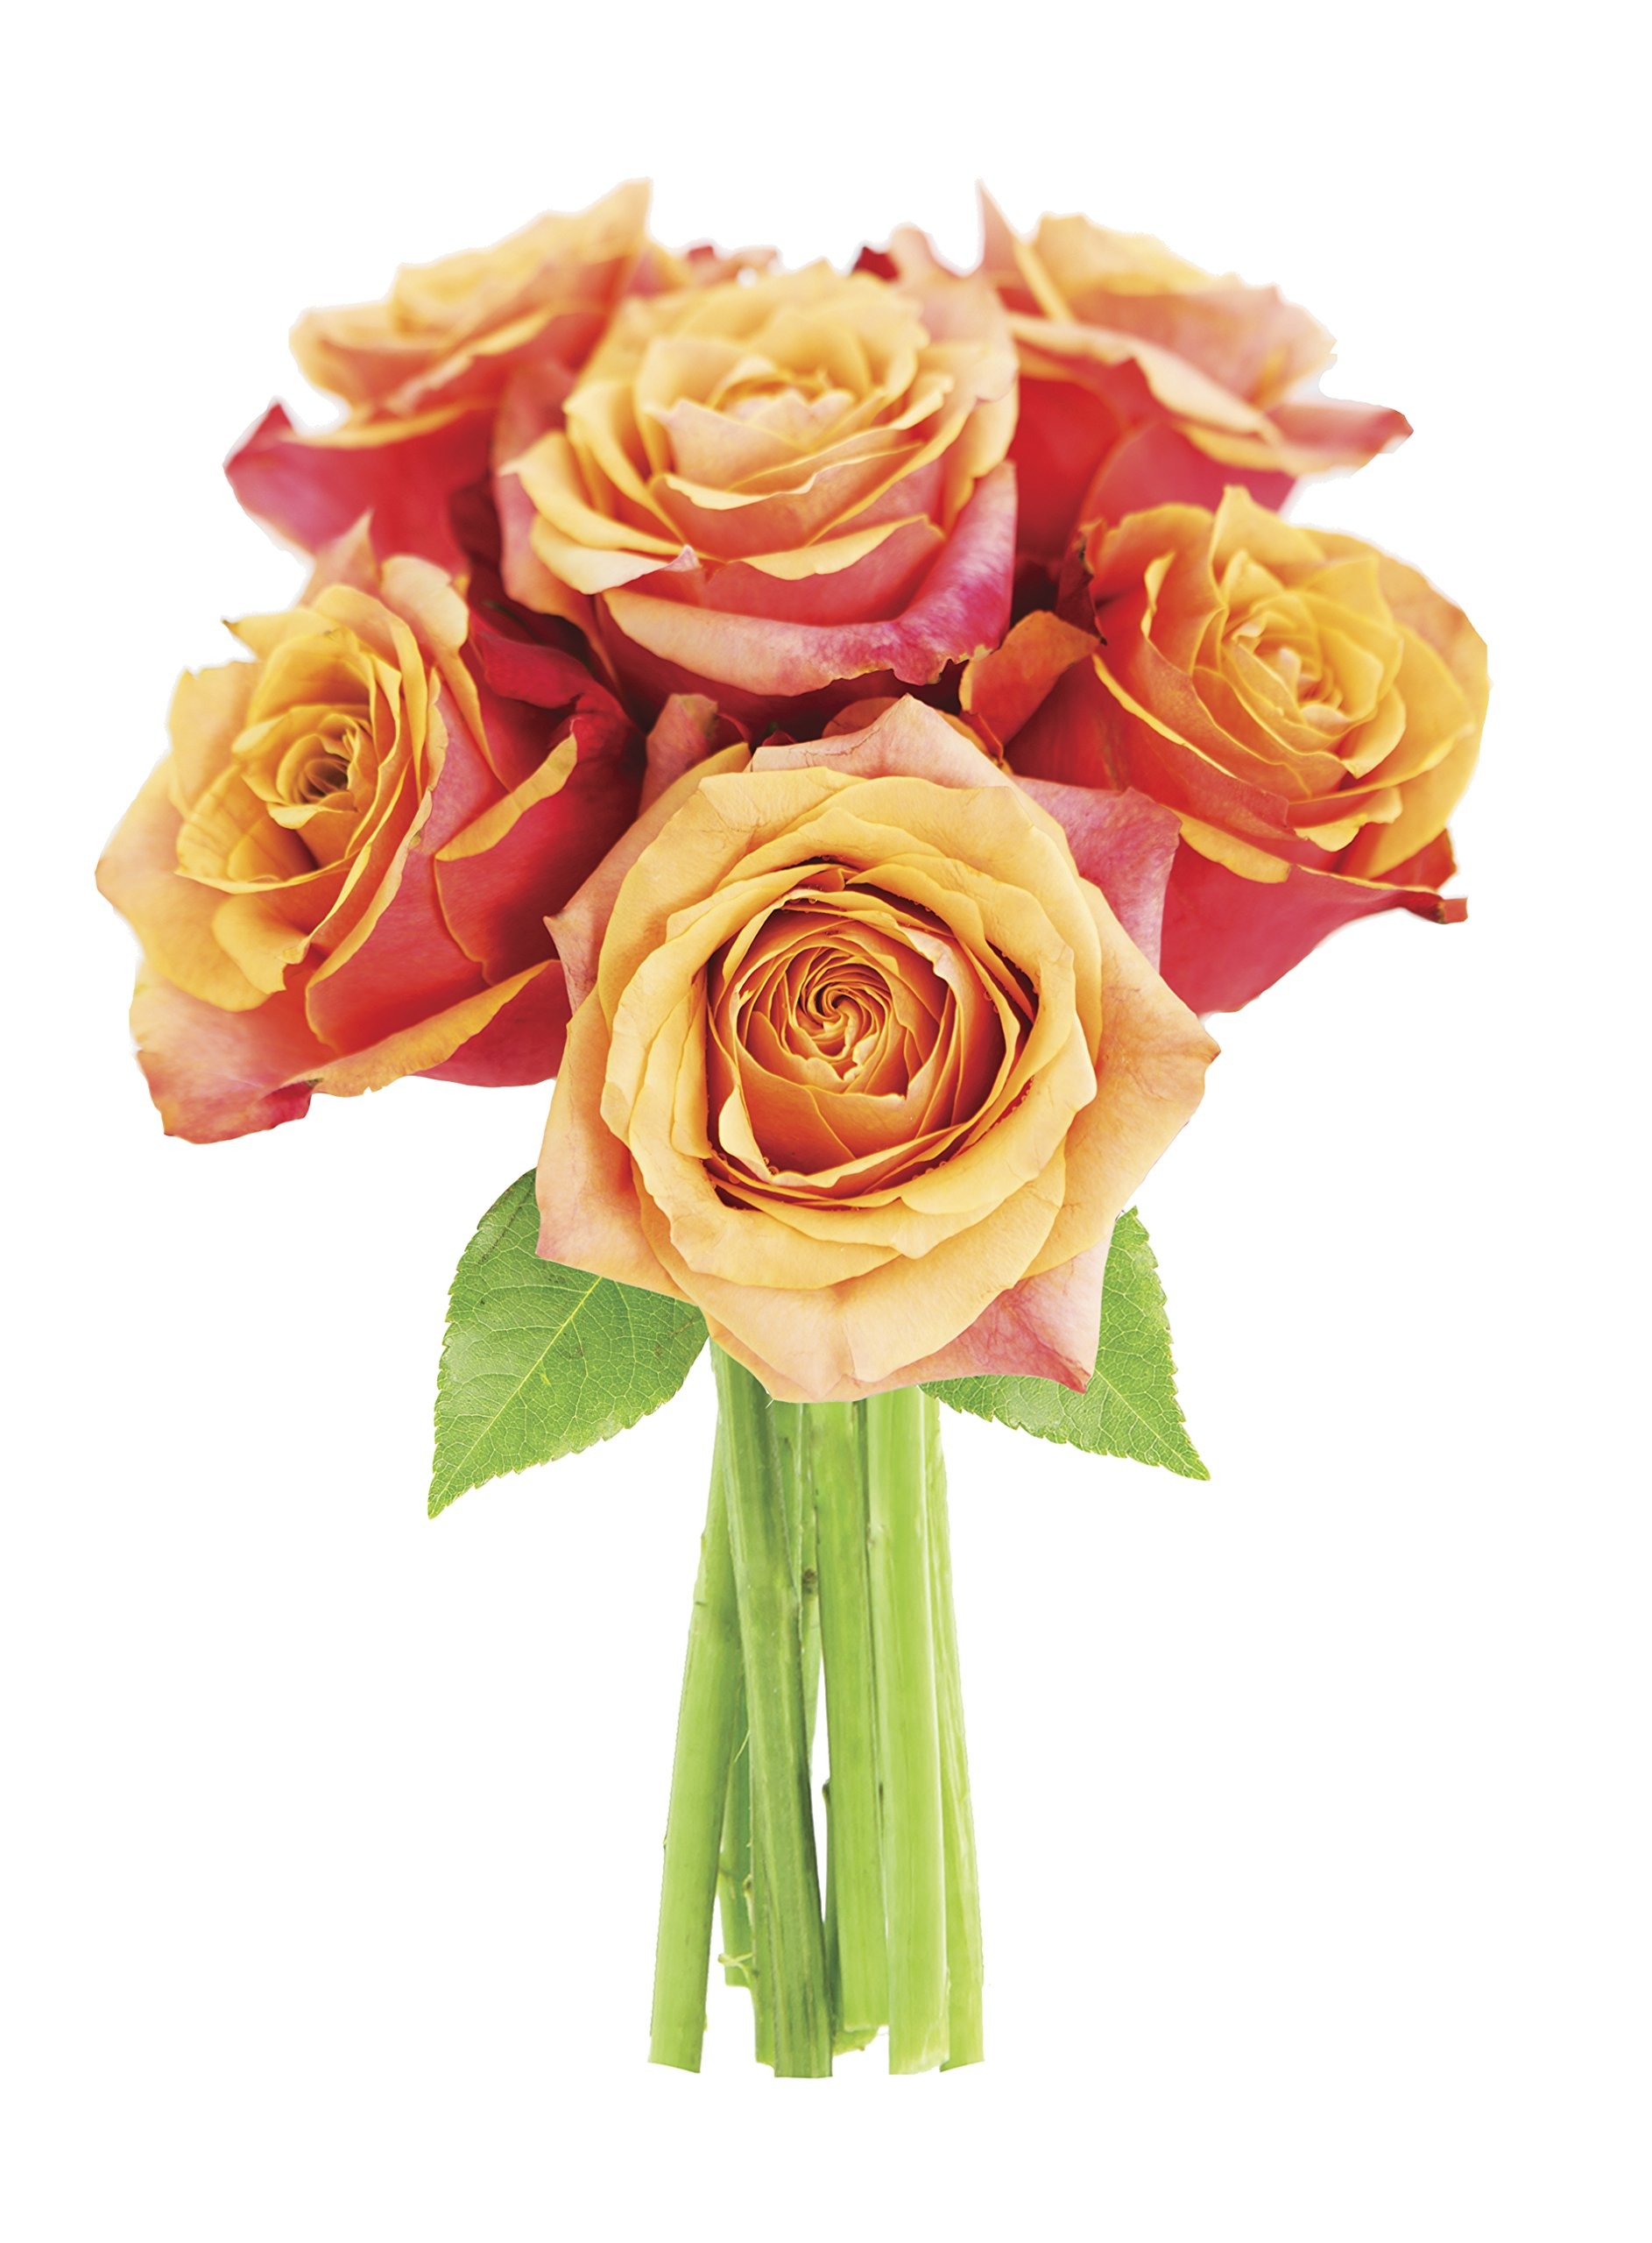
Item Name: KaBloom PRIME NEXT DAY DELIVERY - Bouquet of 6 Fresh Cut Orange Roses with Vase .Gift for Birthday, Sympathy, Anniversary, Get Well, Thank You, Valentine, Mother’s Day Fresh Flowers
Value: 1.0
Unit: Count

Price: 35.23